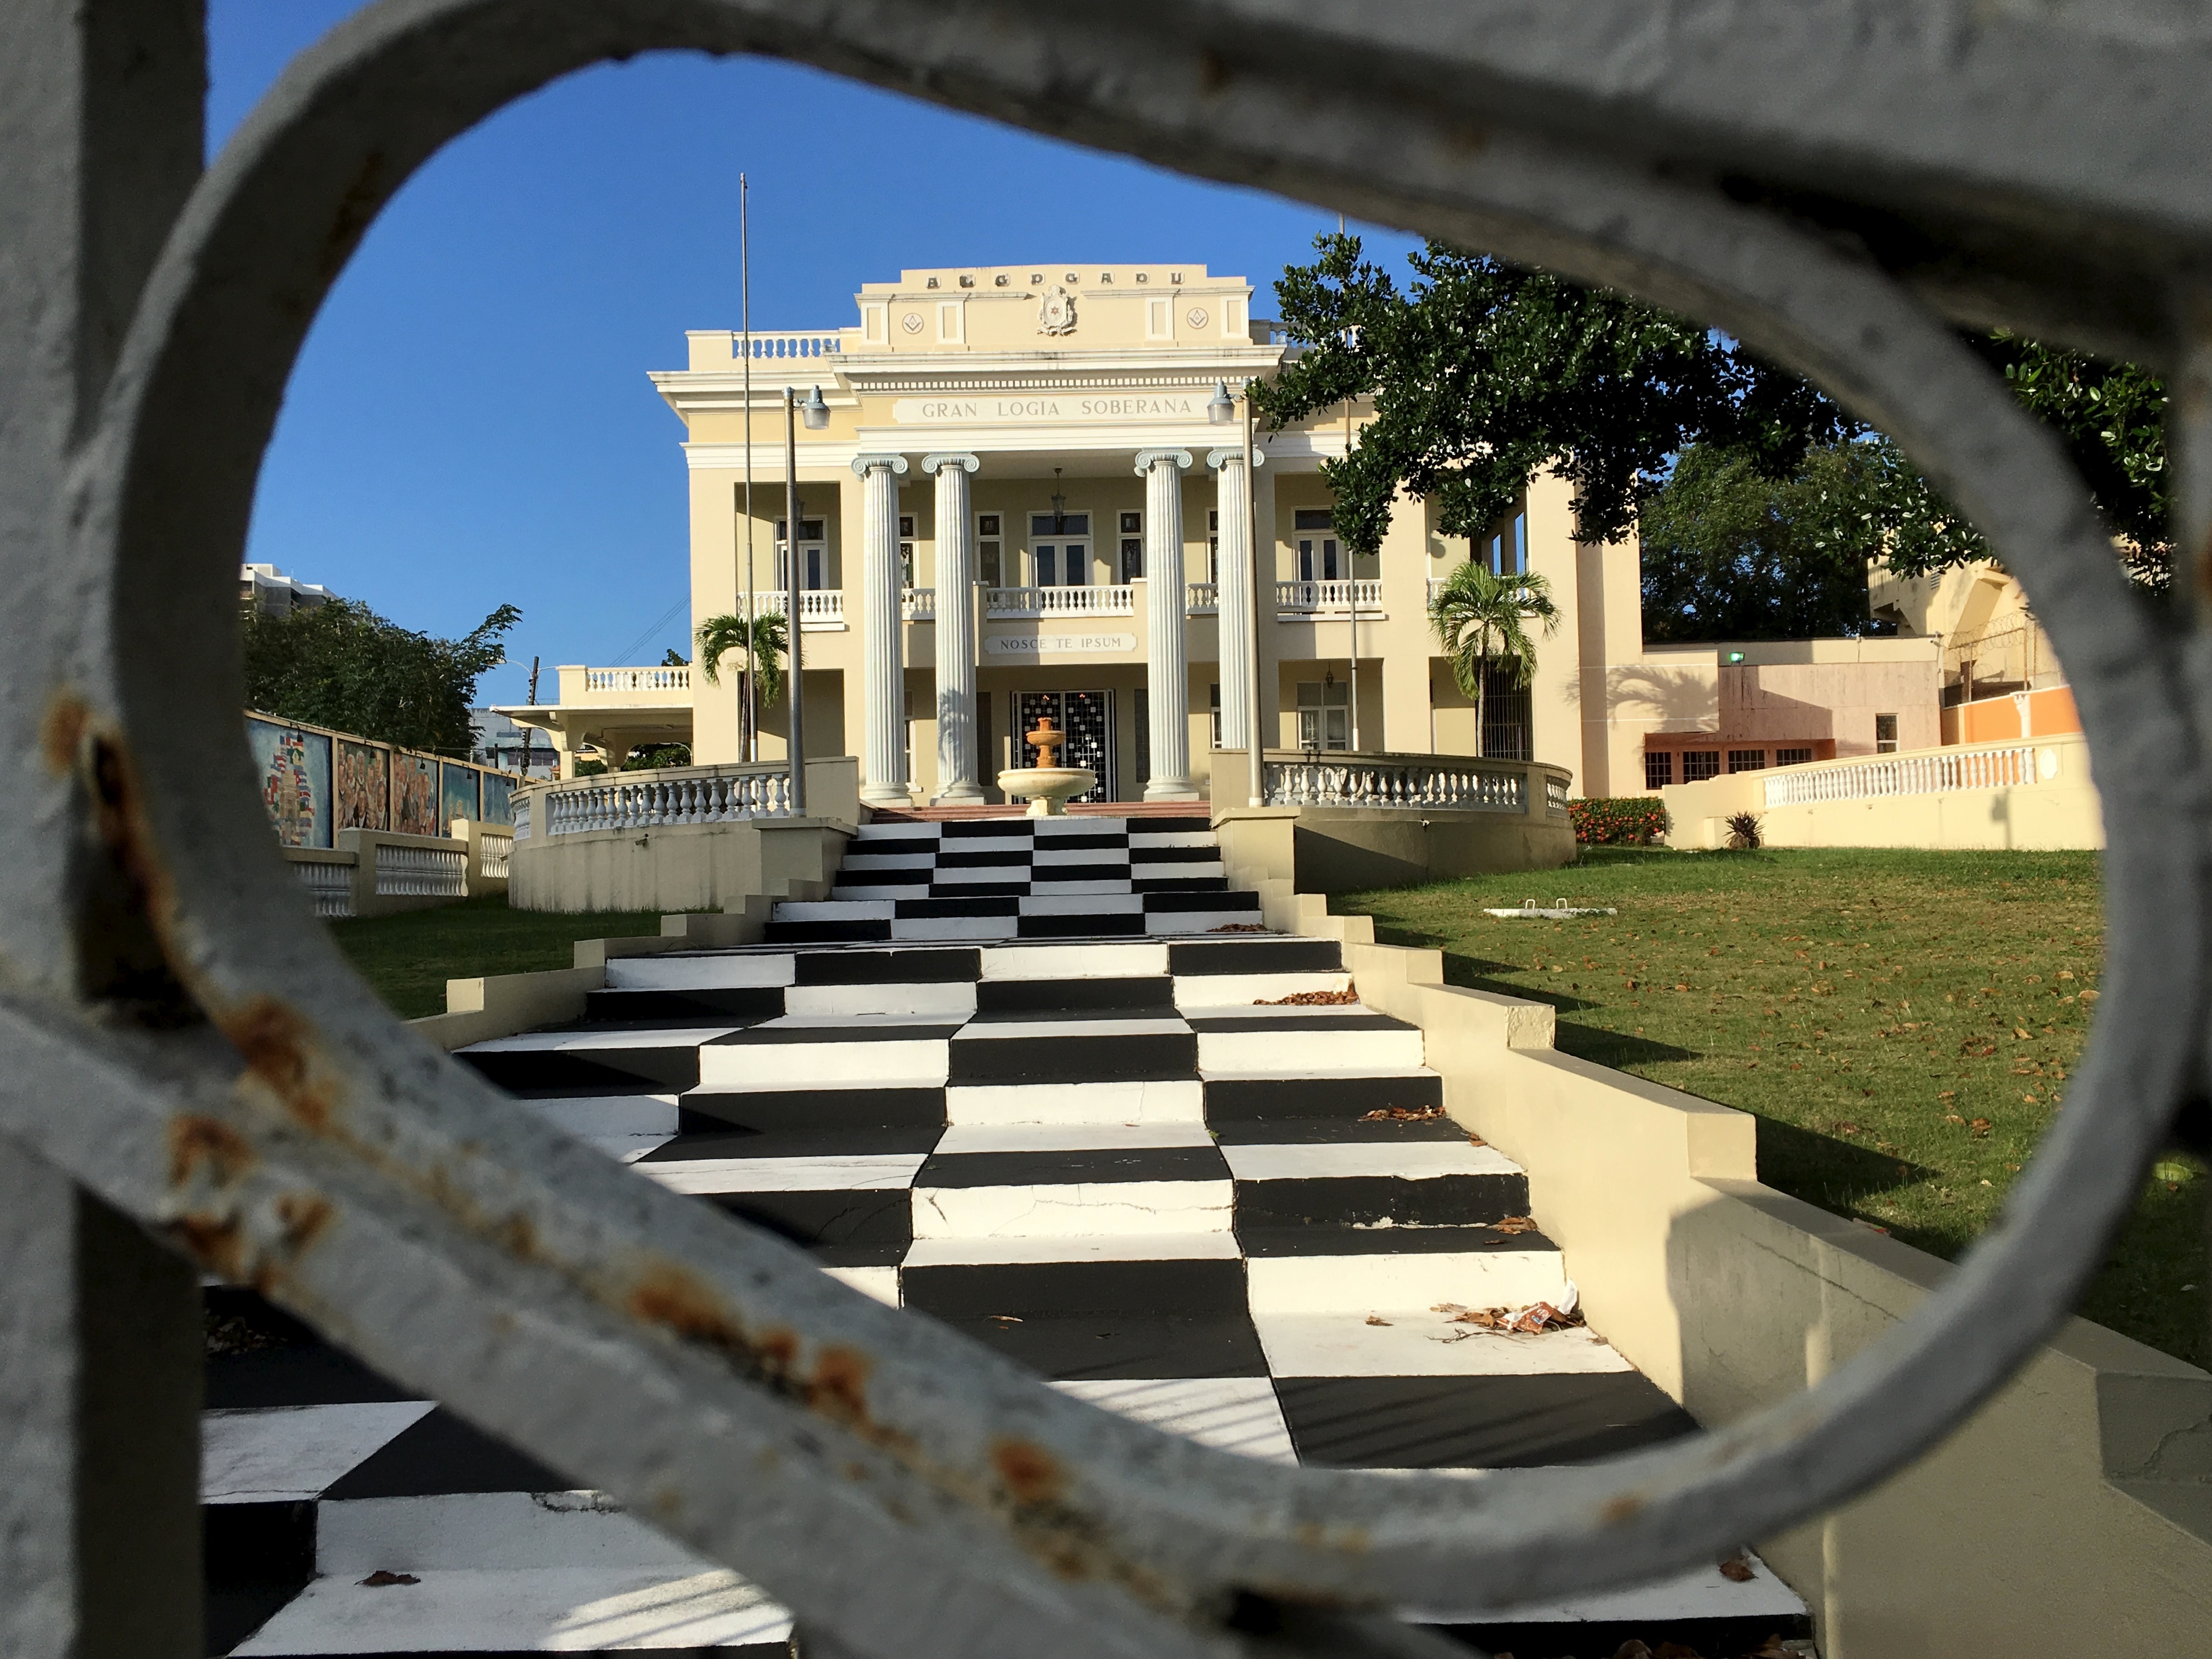
architecture, monument, arch, plaza, landmark, memorial, town square, estate